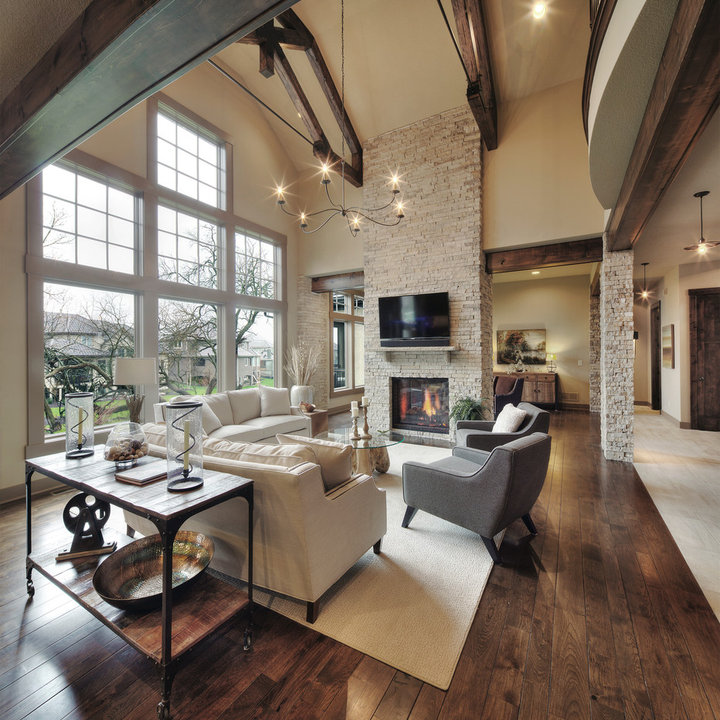
Style: Rustic